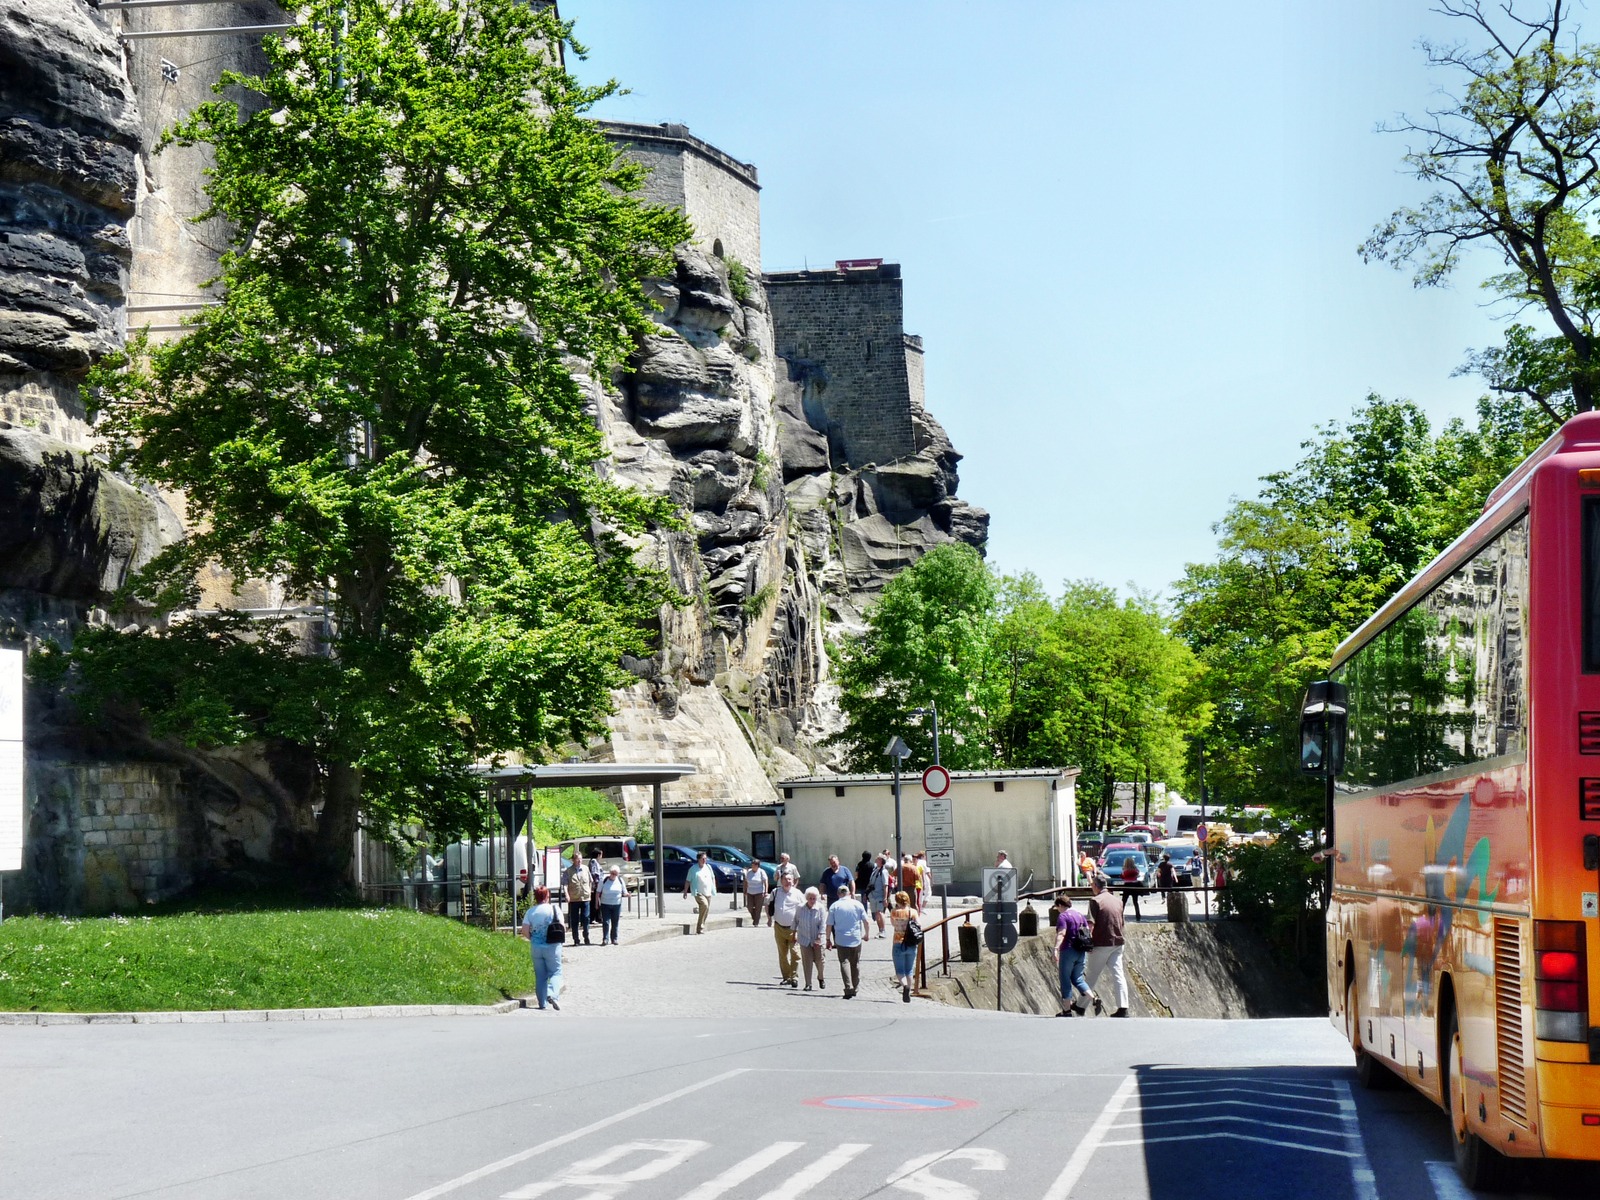
pedestrian, road, street, town, city, wall, downtown, transport, vehicle, tourism, fortress, history, neighbourhood, k nigstein, tours, residential area, human settlement